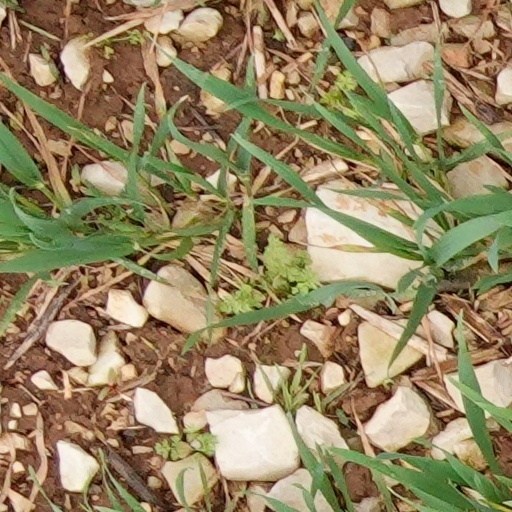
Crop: wheat